XXII Corps (United Kingdom)

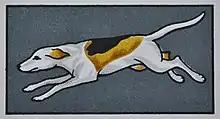
XXII Corps formation badge.

The British XXII Corps was a British infantry corps during World War I.